Monjeríos

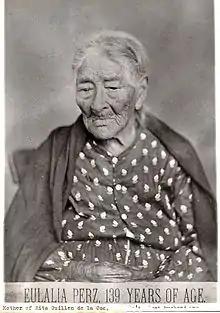
Eulalia Pérez was a "llavera" (key-keeper) at Mission San Gabriel who noted an Indigenous woman by the name of Polonia who was recruited to secure the girls in the "monjerío".

By separating girls from their parents and communities, the "monjeríos" created a space within the mission for easier indoctrination into Catholicism and for the missionaries, who were often Franciscan padres or men, to regulate the girls' and women's sexuality. This was to forcefully end Indigenous children's cultural connection to "indigenous forms of knowledge, authority, and power" and was a form of cultural genocide.